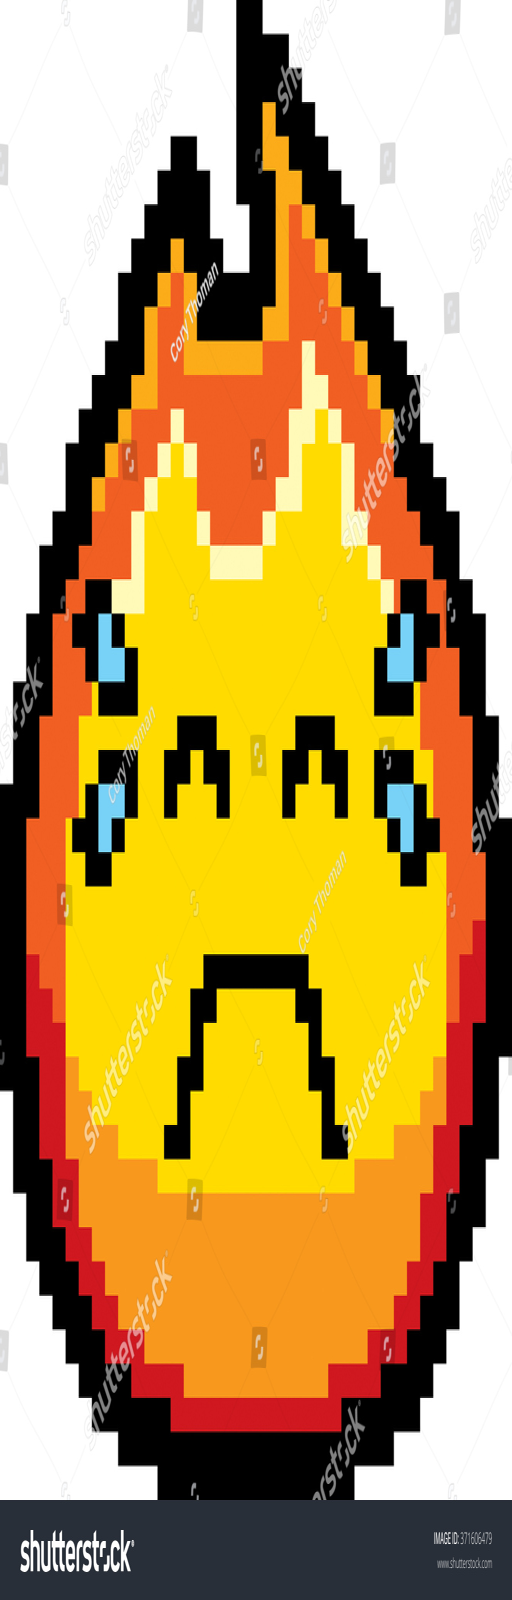
an illustration of a flame crying in a-bit cartoon style .